Second Schleswig War

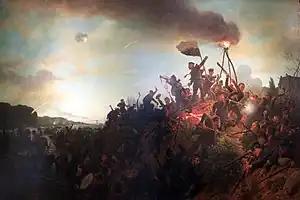
The storming of Als by the Prussians

Near Stolk-Helligbek, about 10 kilometers north of Schleswig, pursuing Austrians reached them, and in heavy fighting near Oversø, the 9th and 20th regiments of the 8th Brigade lost 600 men dead, injured and captured. On that day ten Danish soldiers died of hypothermia.